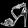
Label: Sandal